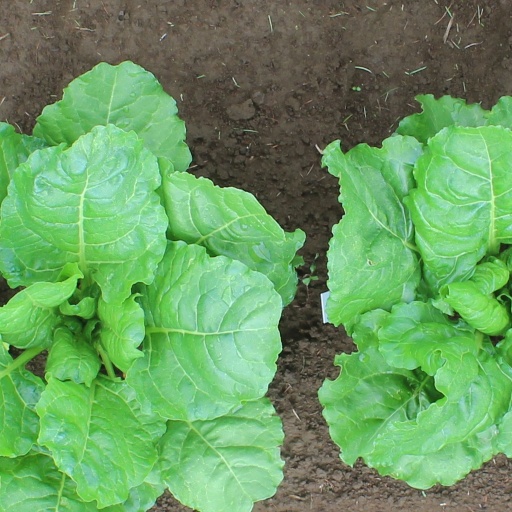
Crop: sugar beet